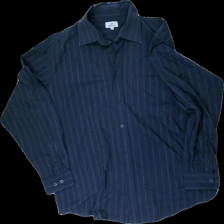
View: front
Type: Shirt
Category: Men
Brand: Not in the list
Brand text on label: Silverdollar
Colors: Blue, White
Material: 72% polyester, 28% cotton
Pattern: Striped
Cut: Regular
Size: XXL
Season: All
Price range: <50
Recommended usage: Reuse
Comment: washed out colors